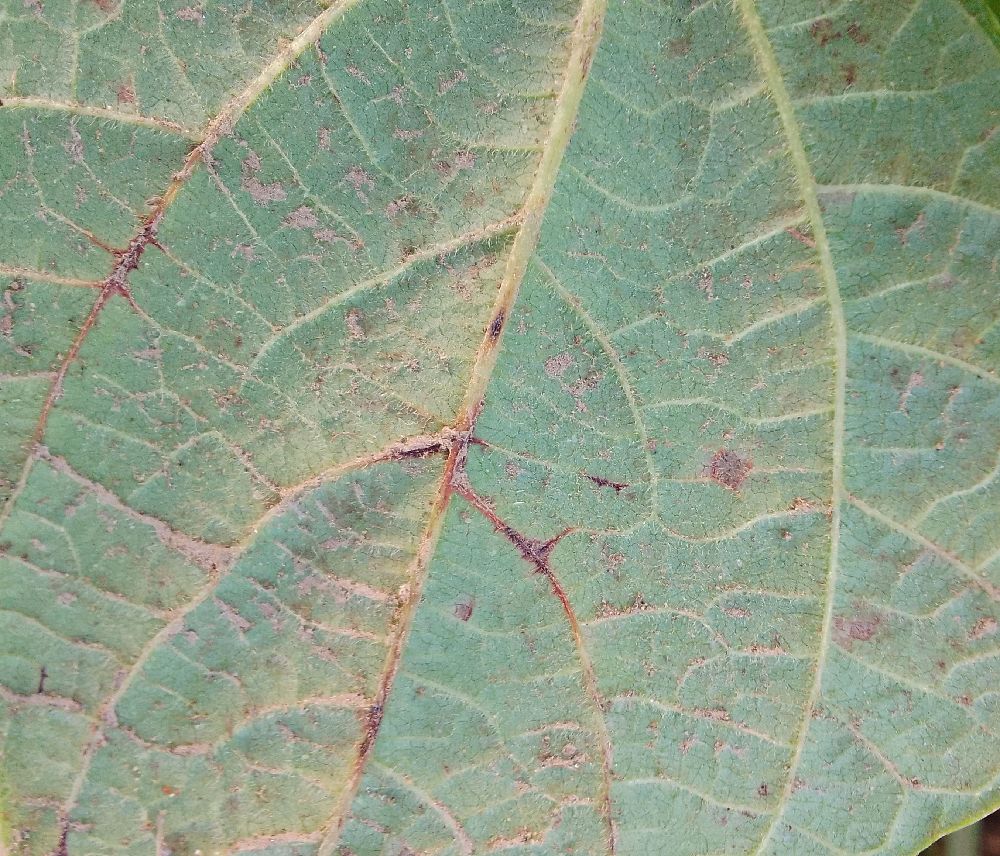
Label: anthracnose